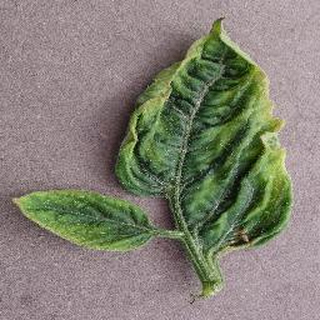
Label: tomato_yellow_leaf_curl_virus